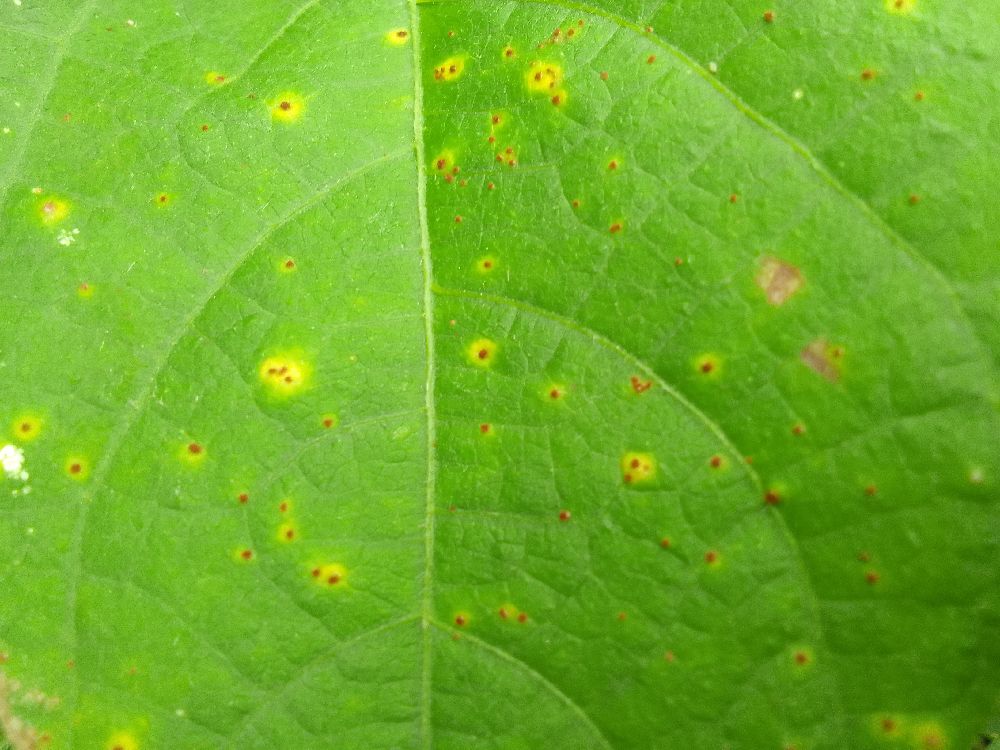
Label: rust